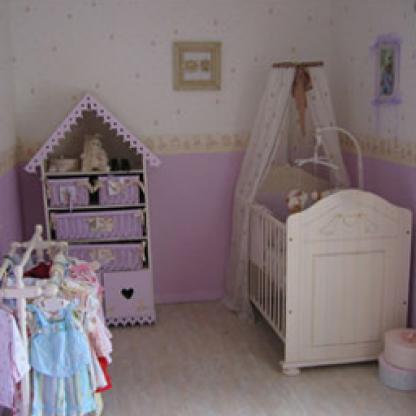
Scene: Indoor